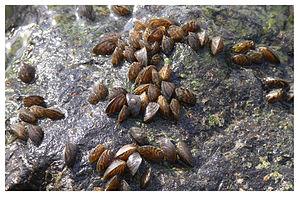
La moule zébrée est un mollusque bivalve d'eau douce, de la famille des Dreissenidae, et du genre Dreissena. Son nom de genre est un hommage à Mr Dreissens, pharmacien à Mazeyth, ce qui fait qu'on aurait pu l'écrire Dreissensa précisait le naturaliste A Moquin-Tandon.
La Deûle est une rivière du nord de la France dont l'essentiel du cours est aujourd'hui canalisé. C'est un affluent de la Lys, donc un sous-affluent de l'Escaut.